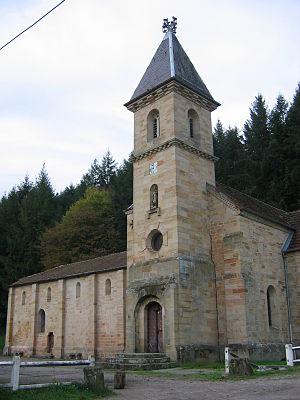
Claudon est une commune française située dans le département des Vosges, en région Grand Est.
Cet article liste les abbayes cisterciennes actives ou ayant existé sur le territoire français actuel. Ces abbayes ont appartenu, à différentes époques, à des ordres ou des congrégations ou des groupements dits « cisterciens ».
L'abbaye Notre-Dame de Droiteval est une ancienne abbaye de moniales cisterciennes fondée en 1128 et située dans la commune française de Claudon, dans le sud-ouest du département des Vosges, au cœur de la forêt de Darney.